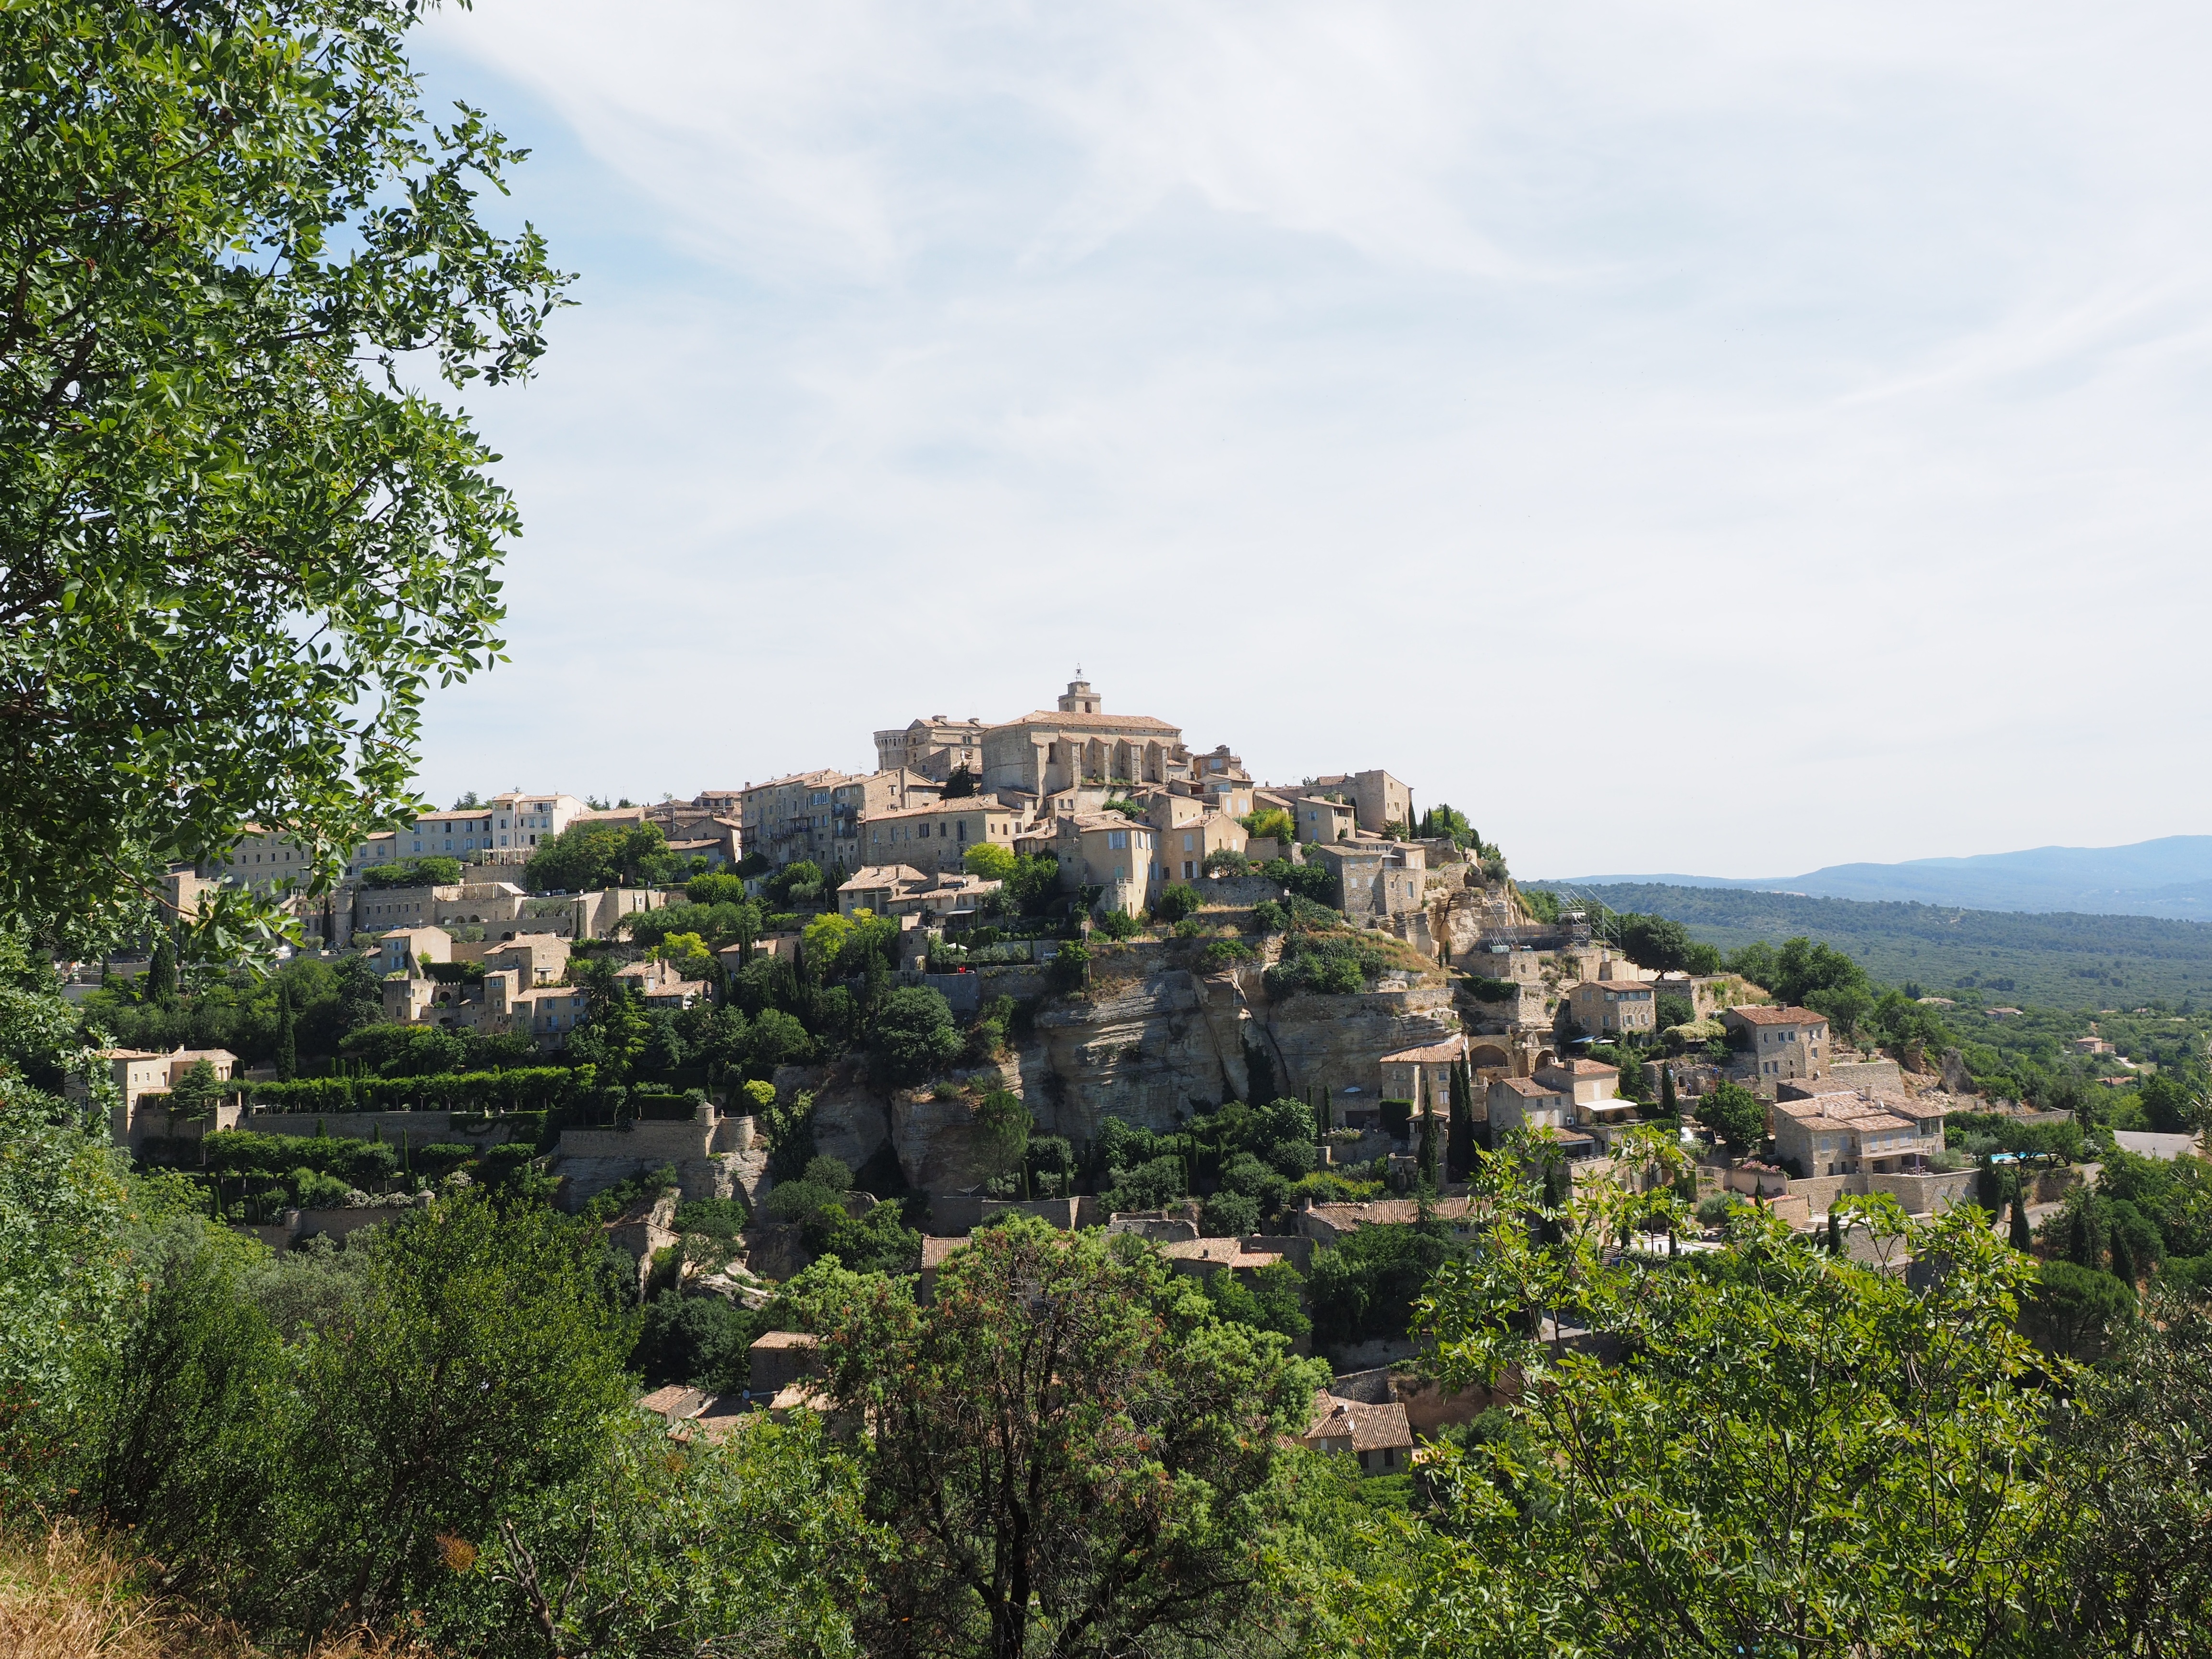
sea, coast, hill, town, vacation, village, cliff, community, terrain, places of interest, old town, capital, ruins, provence, estate, idyll, luberon, gordes, department of vaucluse, provence alpes c te d azur, arrondissement apt, french community, plus beaux villages de france, ch teau de gordes, saint firmin, palais saint firmin, high altitude village core, panorama view, geographical feature, human settlement